Mission: Impossible (1991 video game)

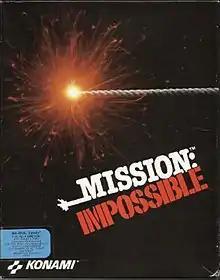

Mission: Impossible is a 1991 adventure video game developed by Distinctive Software and published by Konami.